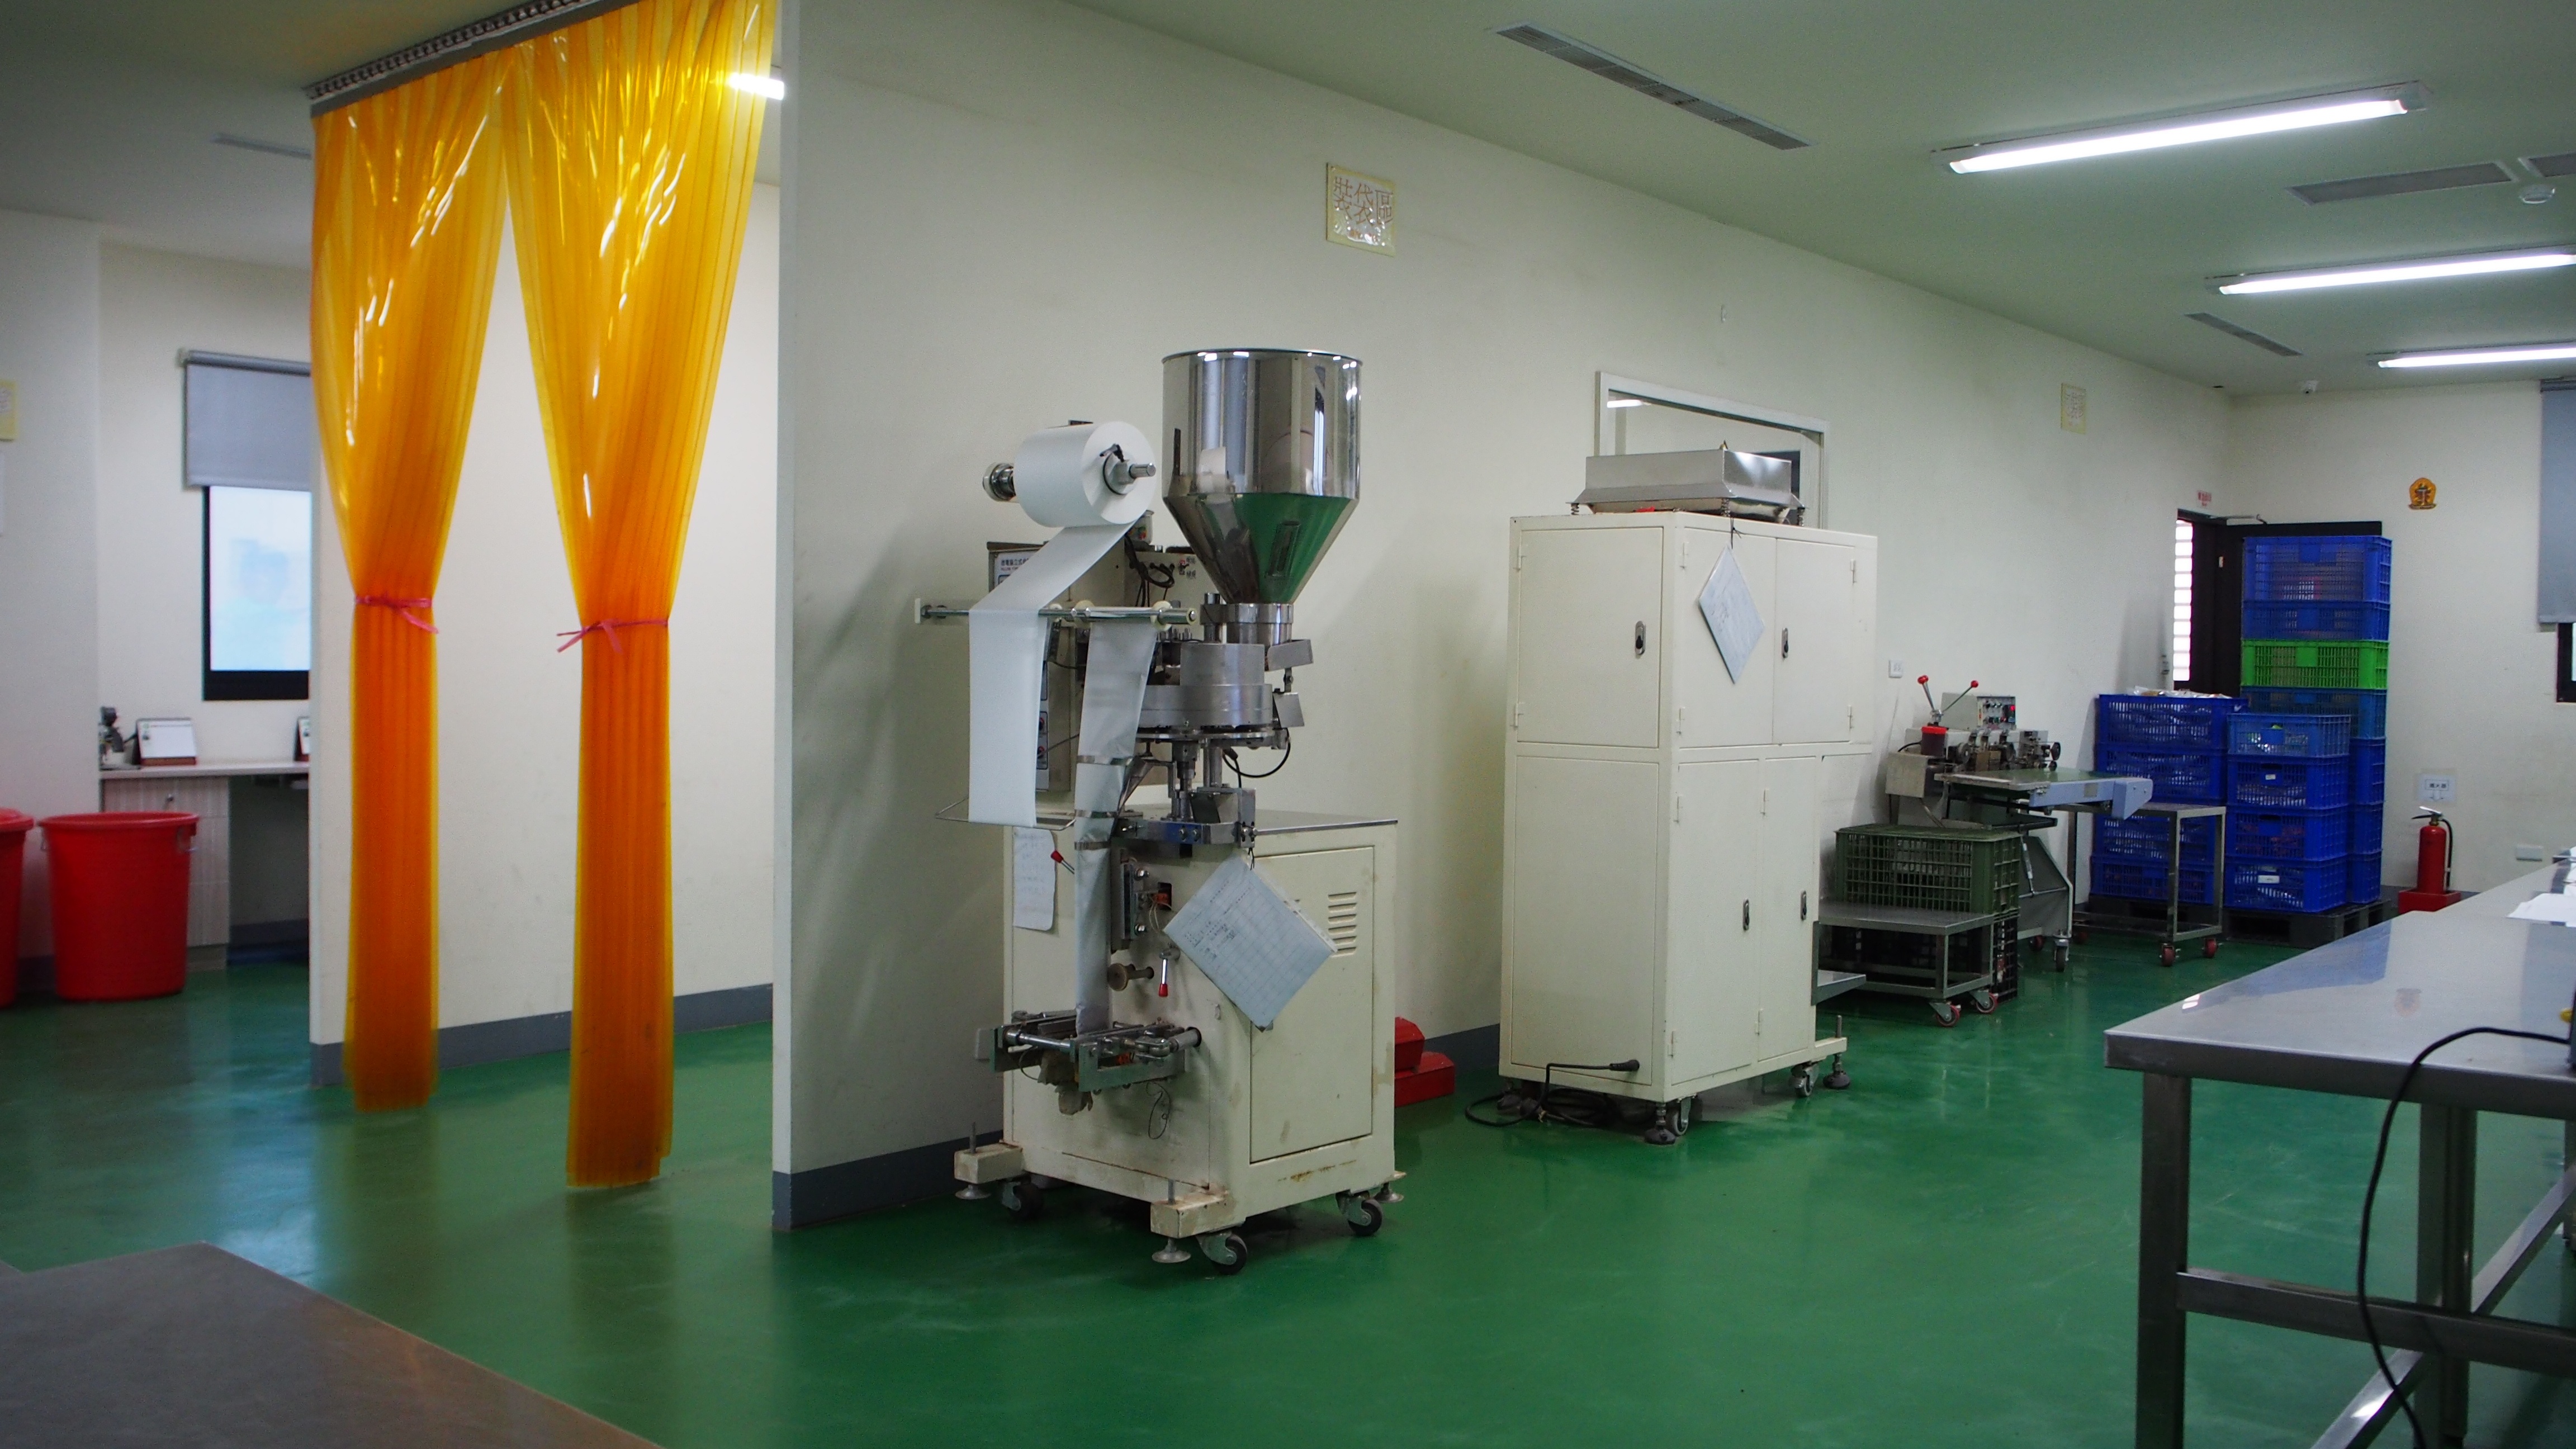
workshop, food, machine, health, packaging, processing, raw material, conveyor, operating theater, food factories